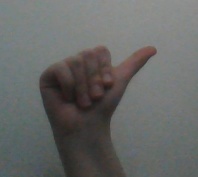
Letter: dhad